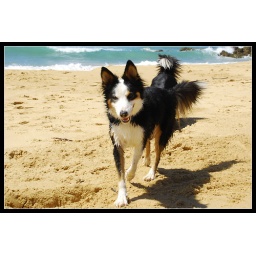
The dogs having a ball in the beautiful blue water on our recent holiday.